List of menhirs

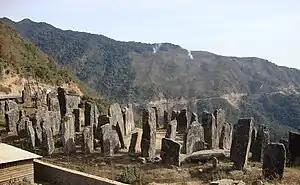
Menhir in Senapati District, Manipur, India

In northeastern Somalia, on the coastal plain 20 km to Alula's east are found ruins of an ancient monument in a platform style. The structure is formed by a rectangular drystone wall that is low in height; the space in between is filled with rubble and manually covered with small stones. Relatively large standing stones are also positioned on the edifice's corners. Near the platform are graves, which are outlined in stones. 24 m by 17 m in dimension, the structure is the largest of a string of ancient platform and enclosed platform monuments exclusive to far northeastern Somalia. Additionally, around 200 stone monuments ("taalos") are found in the northeastern Botiala site, most of which consist of cairns. There are a number of rows of standing stones on the eastern side of the structures, which are similar to those at Salweyn, a great cairn-held situated close to Heis. Besides cairns, the Botiala area also features a few other drystone monuments. These include disc monuments with circular, ground-level features, as well as low, rectangular platform monuments. Burial sites near Burao in the northwestern part of the country likewise feature a number of old stelae.